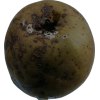
Label: pear